Thousand Oaks, California

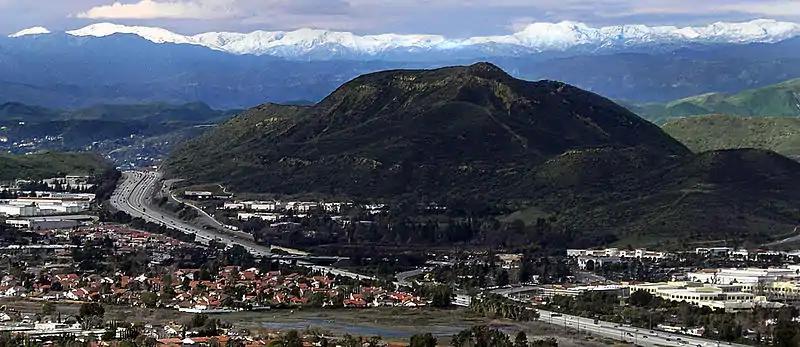
Conejo Grade in westernmost Newbury Park. The Topa Topa Mountains can be seen in the far back.

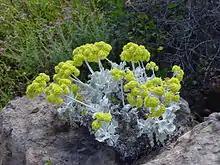
"Conejo buckwheat" is found only on two locations in Conejo Valley.

The city of Thousand Oaks is situated in the Conejo Valley in southeastern Ventura County, halfway between Los Angeles and Santa Barbara, and 12 miles east of the Pacific Ocean. Conejo Valley lies at 900 feet; 55 of its 1,884 square miles are located within Thousand Oaks city limits. For comparison, the city is larger in area than Long Beach, CA, and 20 percent larger than San Francisco.